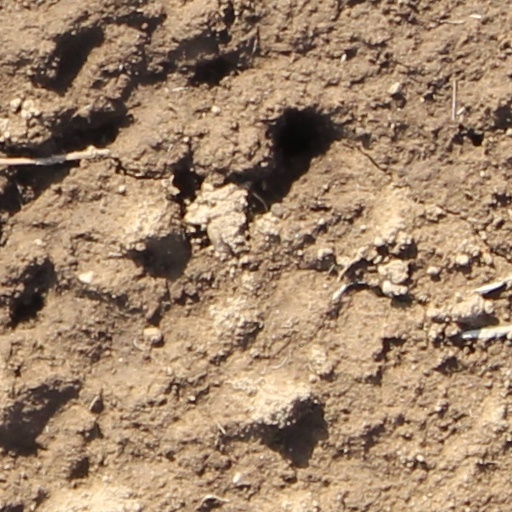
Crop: wheat